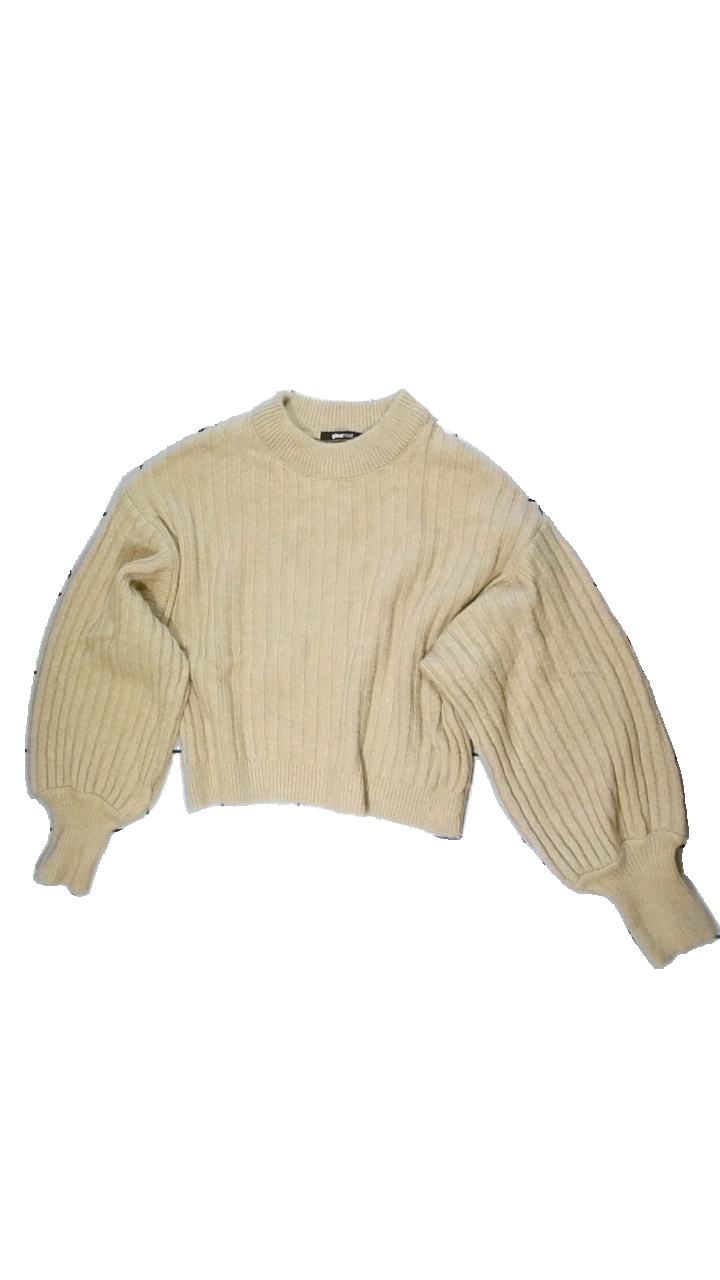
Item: Sweater (Ladies)
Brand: Gina Tricot
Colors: Beige
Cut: Cropped, Loose
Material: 83% acrylic, 17% polyester
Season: All
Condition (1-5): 2
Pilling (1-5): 2
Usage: Export
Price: <50